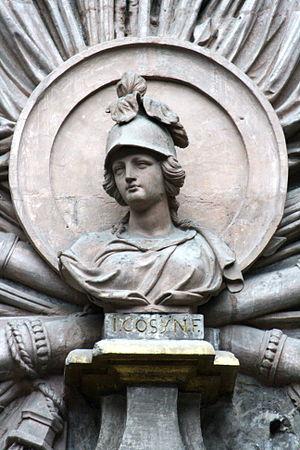
Rue de Flandre 46, Bruxelles, Belgique. Maison de la Bellone. Style baroque tardif. Buste de la Bellone avec le nom du sculpteur Jean Cosyn